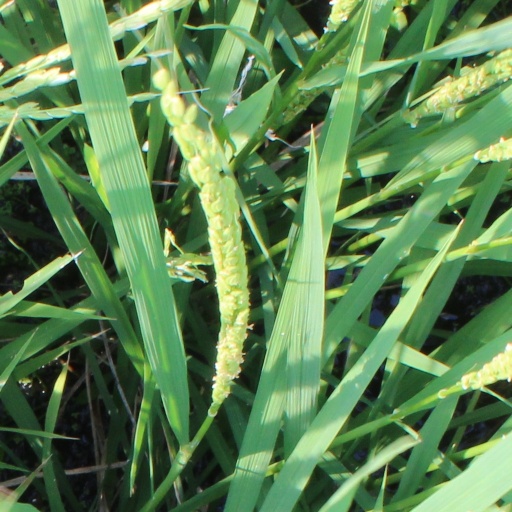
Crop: rice